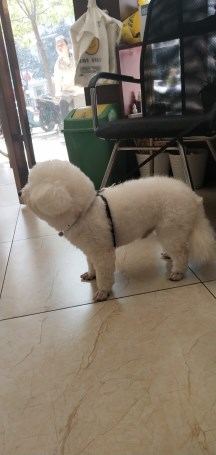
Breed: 3083-n000117-Bichon_Frise